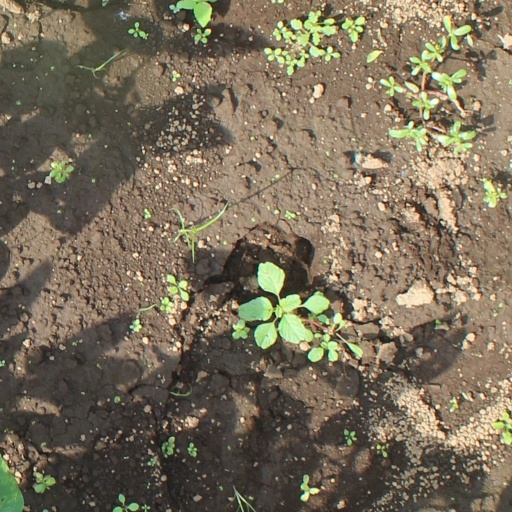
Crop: soybean